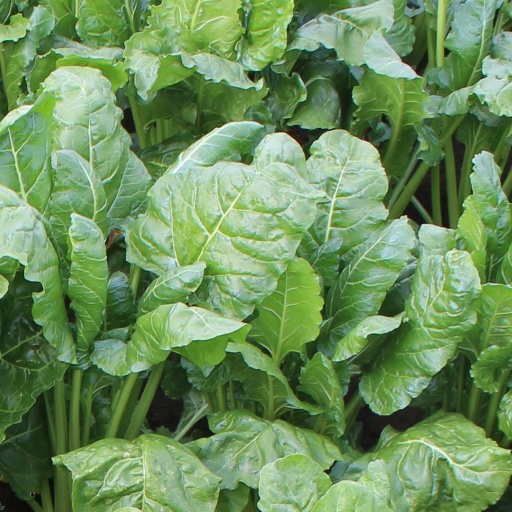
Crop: sugar beet